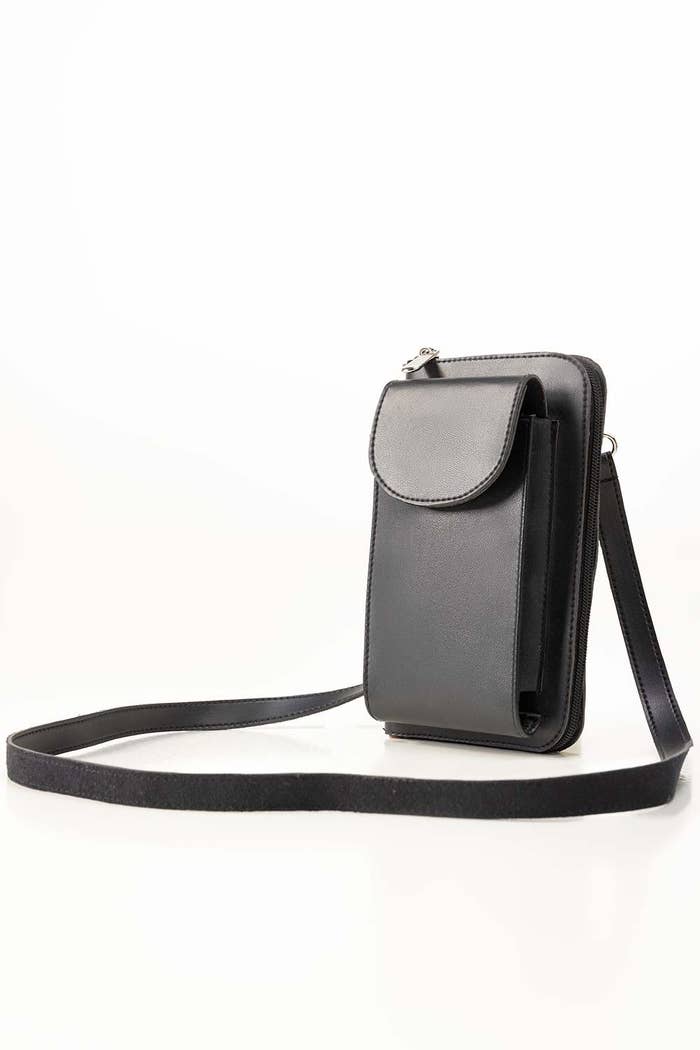
black leather crossbody bag